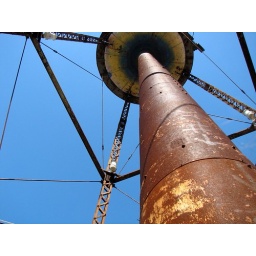
water tower outside the House of Blues in Orlando, FL